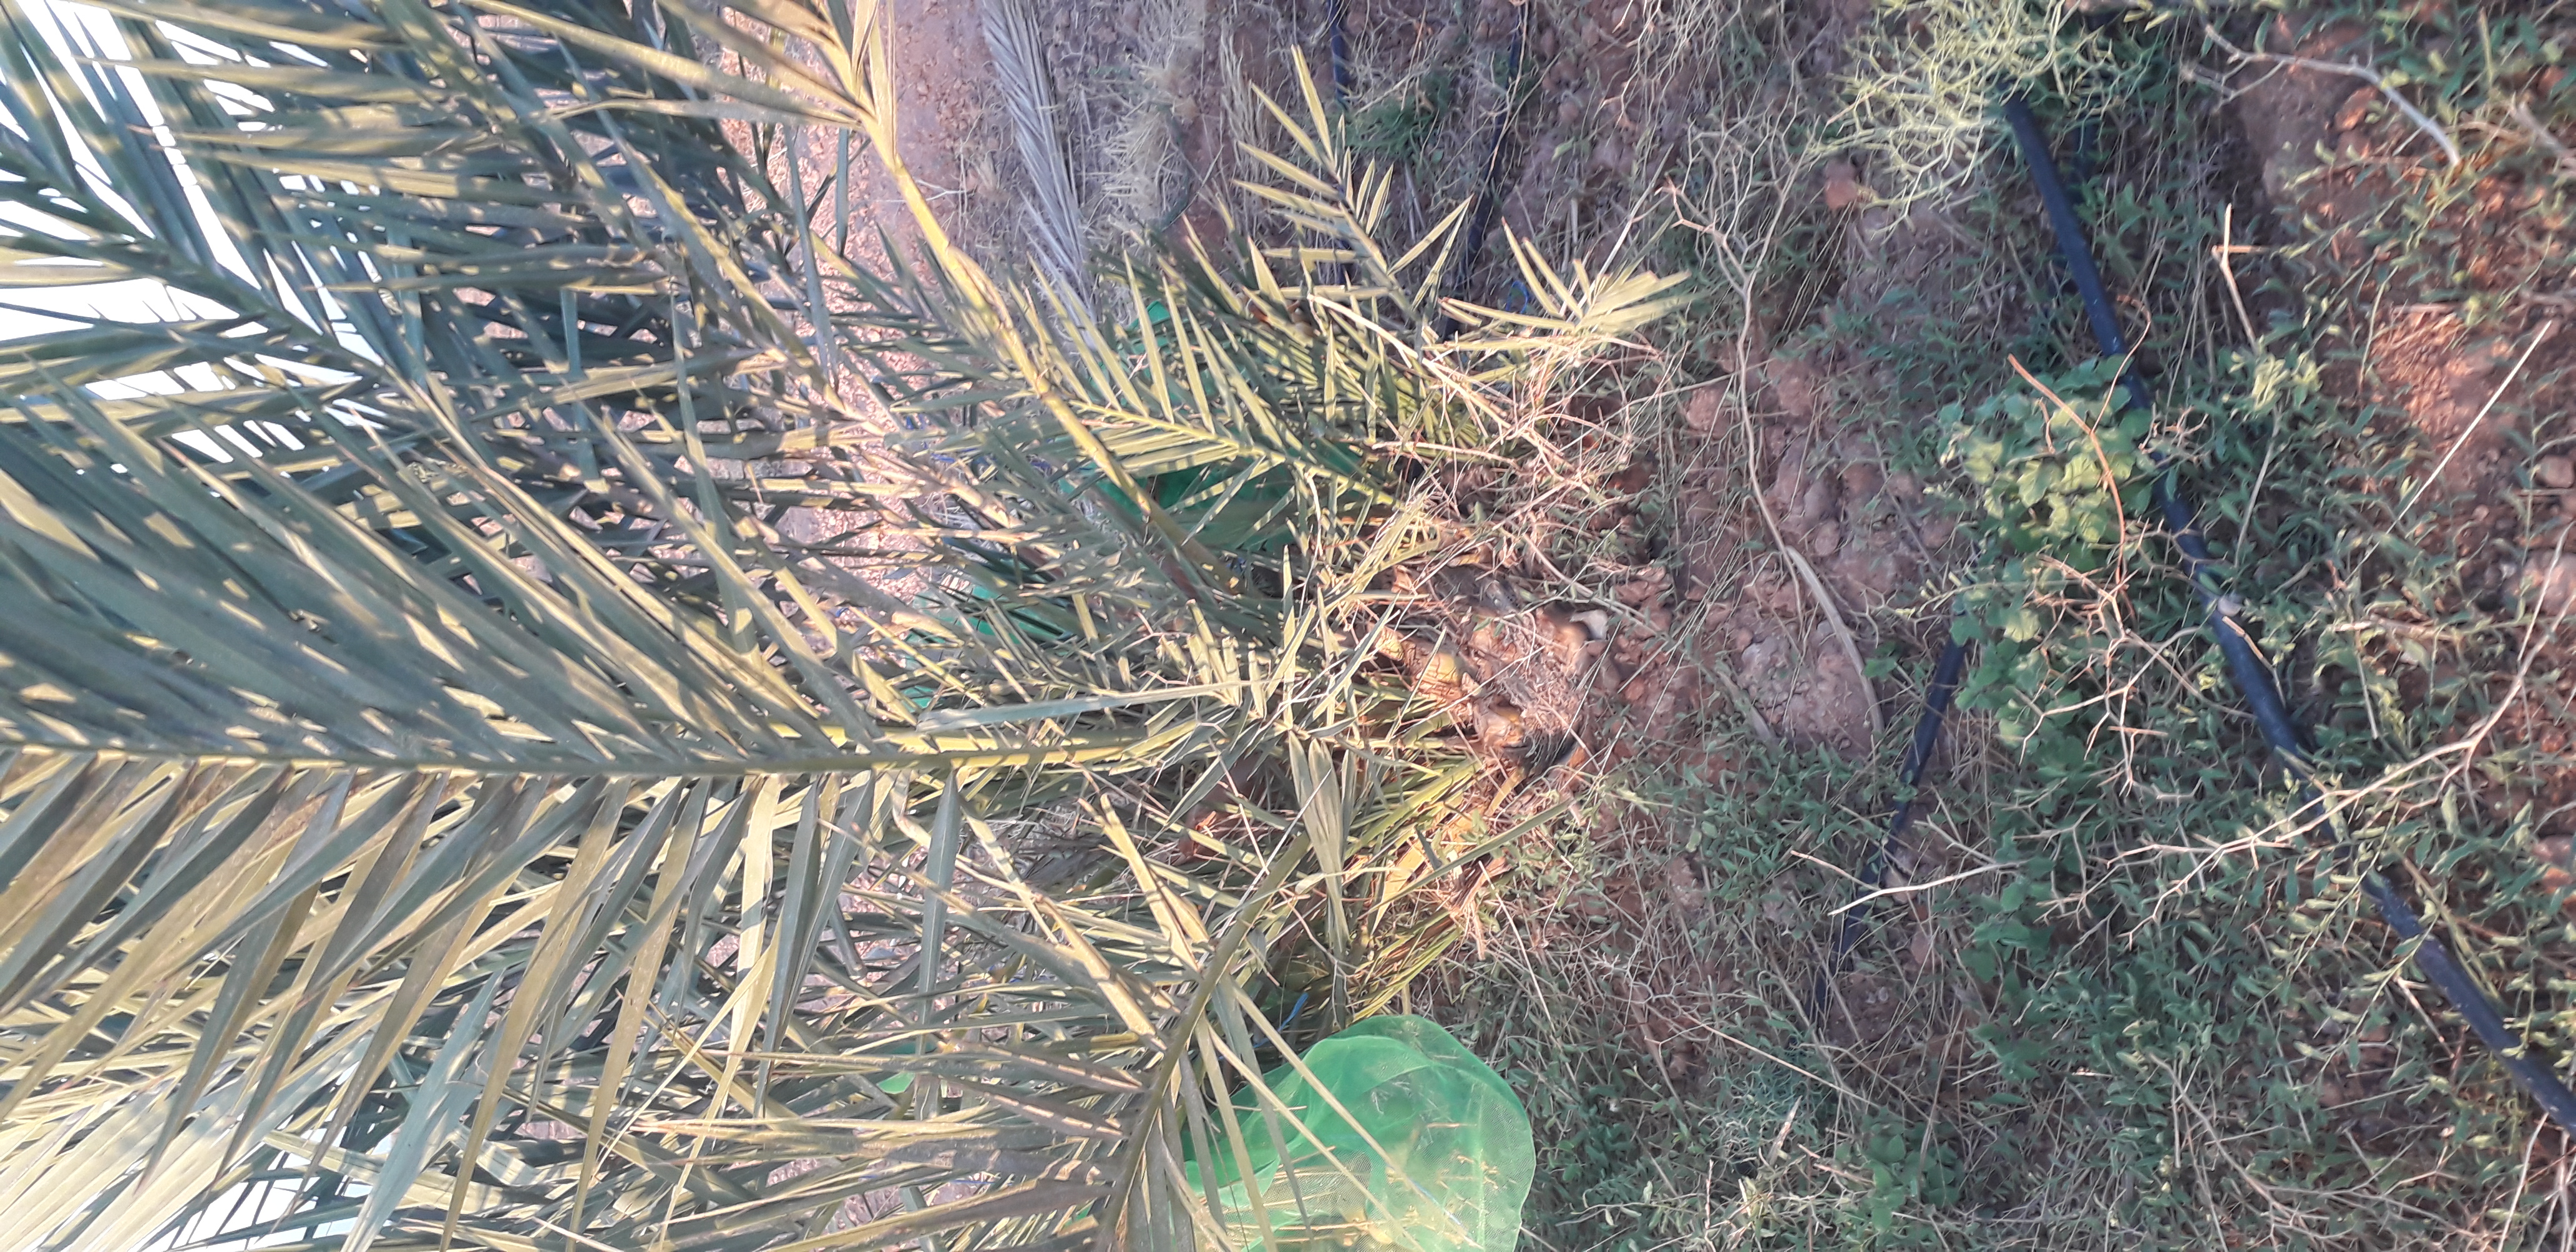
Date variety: Boufagous